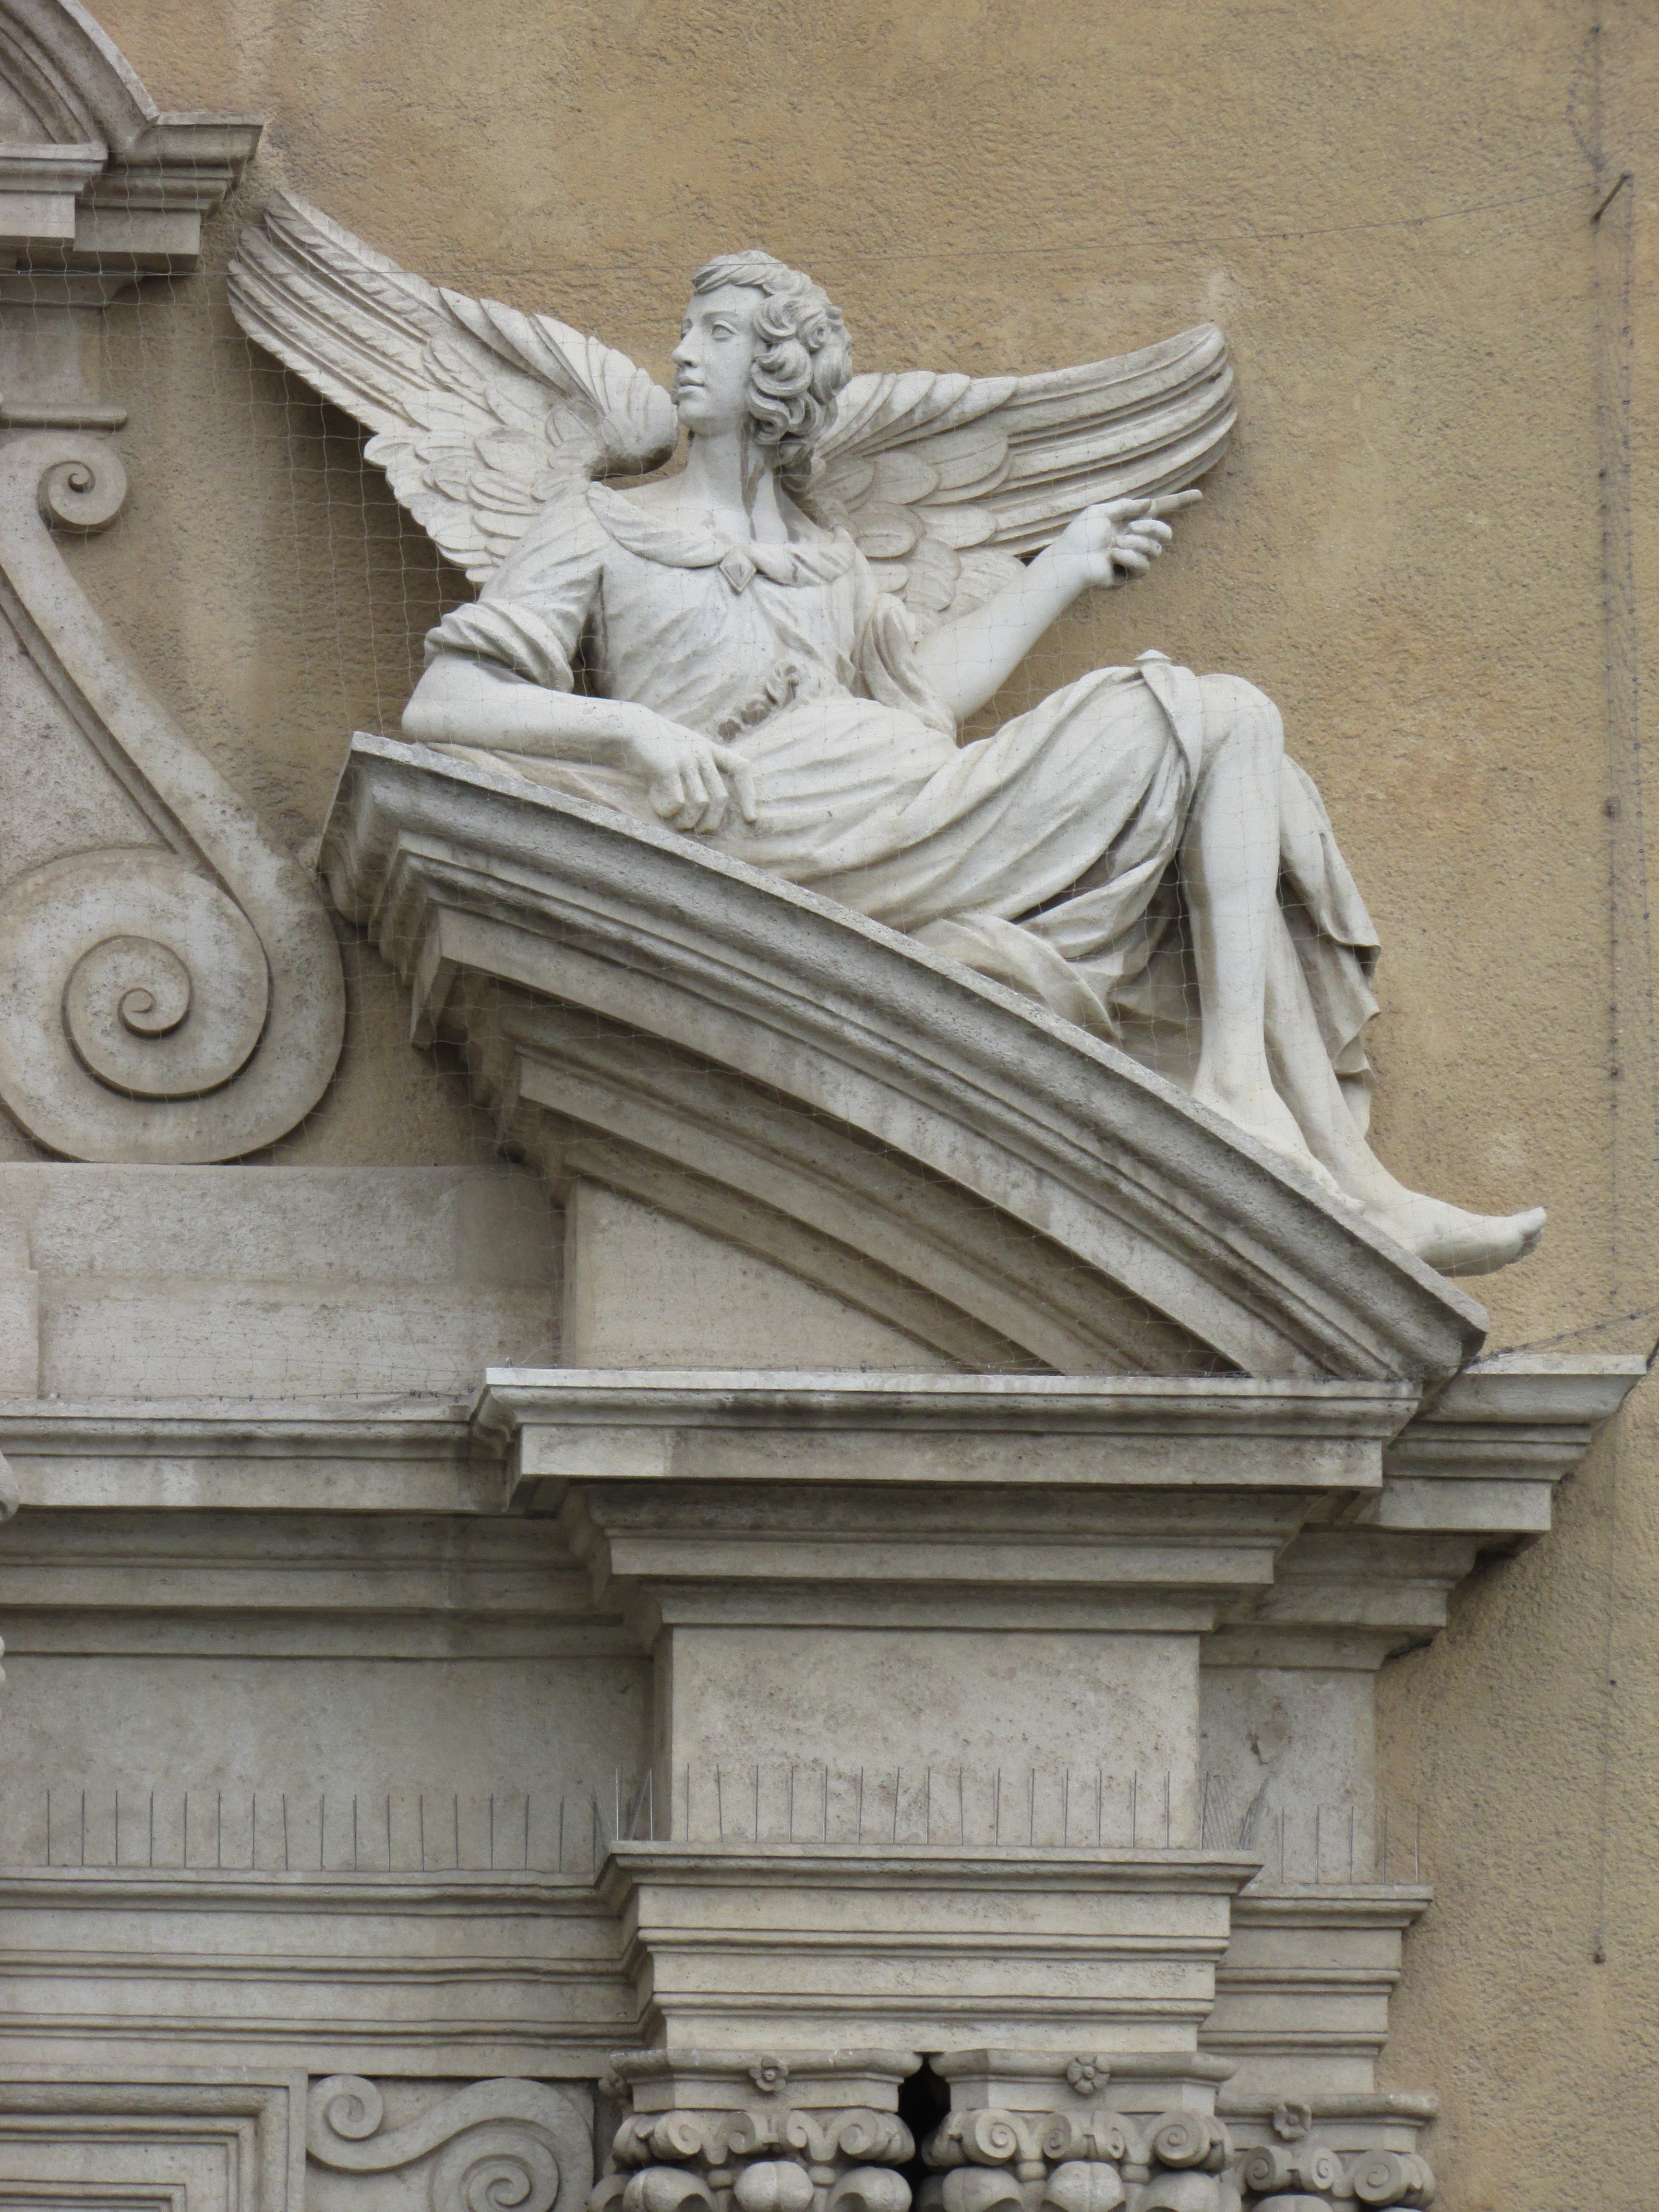
architecture, monument, statue, artwork, gargoyle, sculpture, angel, art, temple, carving, relief, slovakia, stone carving, trnava, the fa ade, ancient history